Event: Nepal Earthquake
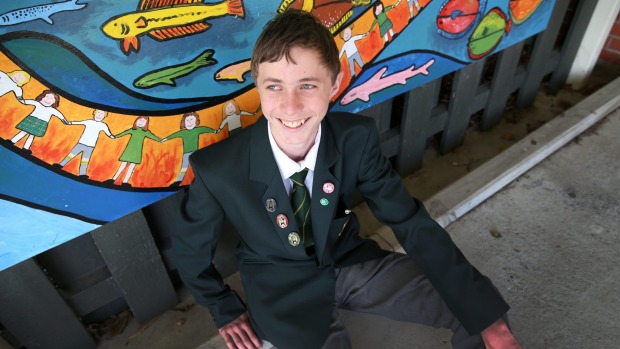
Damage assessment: no_damage